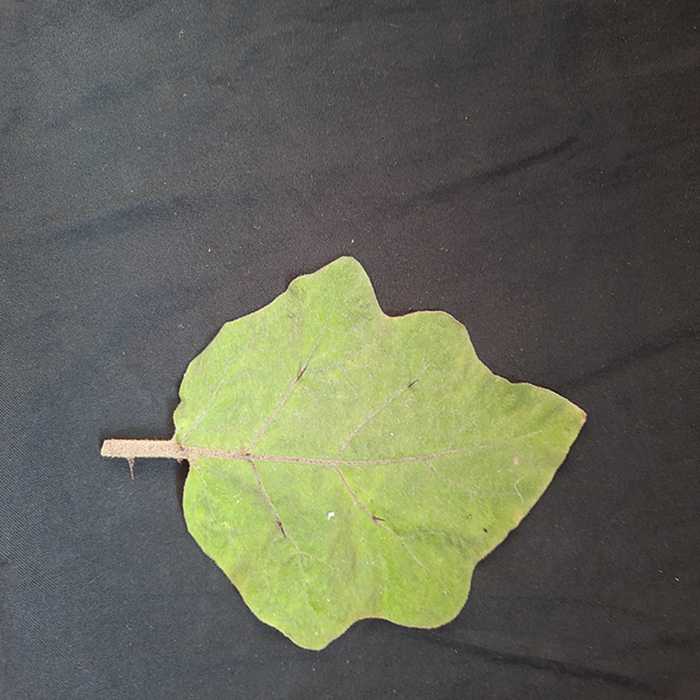
Plant: Eggplant
Label: Eggplant fresh leaf